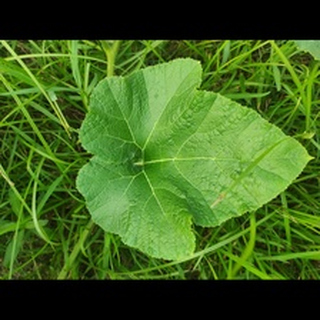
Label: healthy_pumpkin